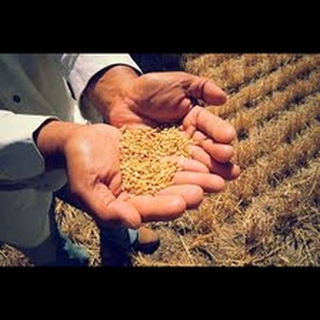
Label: wheat_common_root_rot